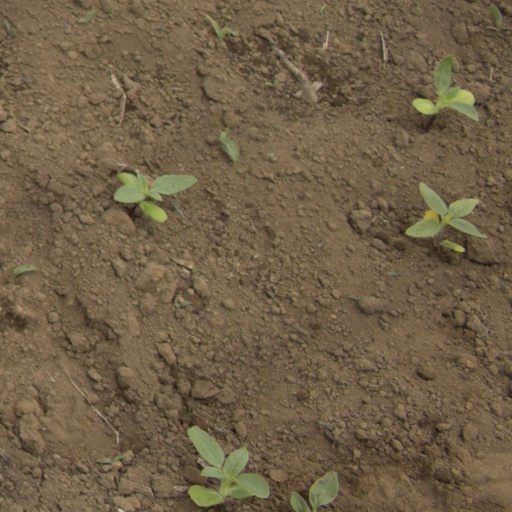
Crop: Jerusalem artichoke